Delta Dome

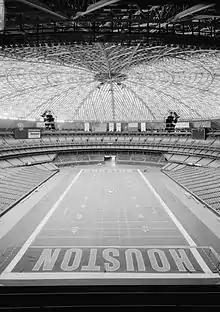
Designers of the Delta Dome borrowed ideas used at Harris County Domed Stadium in Houston, Texas which was being built at the time.

The idea for a stadium at Delta Park in Portland, Oregon, was started by a development group in the summer of 1963. They looked at building a domed stadium, similar to the Harris County Domed Stadium in Houston, Texas, which was under construction at the time. Plans for the Delta Dome called for a 46,000 seat capacity that could be expanded to 80,000, or possibly 100,000. Also included were plans for a 17,000 vehicle parking lot. Architects said the ceiling of the dome would be made from plexi-glass, which would add natural light. The skylights, which could be opened, were intended to add an open-air feel to the building. It was scheduled to be completed by 1968. It was estimated to cost US$25 million (US$ million adjusted for inflation).